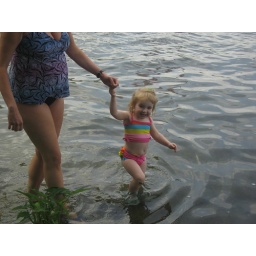
Walking in the water at the lake